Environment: lab
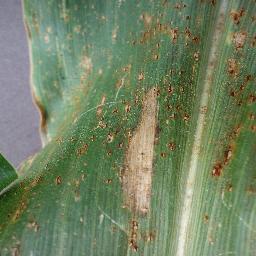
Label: northern_corn_leaf_blight